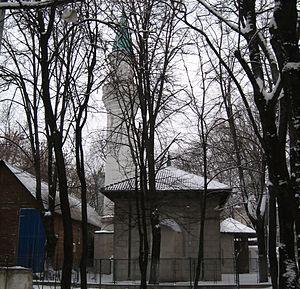
La mosquée de Bucarest.